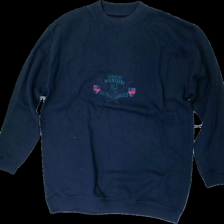
View: front
Type: Sweater
Category: Men
Brand: Not in the list
Brand text on label: cedarwood state
Colors: Blue, Green, Purple, Multicolor
Material: 55% cotton45% polyester
Pattern: Embroidered
Cut: Regular
Size: XL
Season: All
Trend: 80s
Damage location: bottom center
Price range: 100-150
Recommended usage: Reuse
Description: mörkblå tjocktröja med broderad text fram, vintage, lite hårig
Comment: vintage